Between the Covers (TV programme)

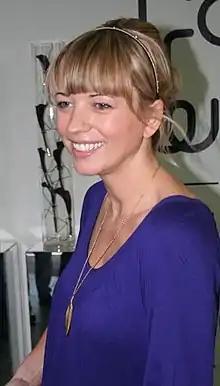
Sara Cox is the presenter of Between The Covers

Sara Cox talks to guest stars about their favourite books as well as a book of the week pick from 2020, and a book written by one of the guests. These books are: